Public Vault at the Congressional Cemetery

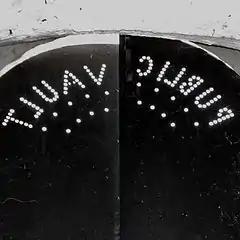
Vent holes from the interior

A classical marble facade with baroque scrolls decorates the partially subterranean vault. Double wrought iron doors have the words "PUBLIC VAULT" displayed through vent holes. The vault is constructed of Aquia Creek sandstone, which was also used to construct many important early structures in Washington, including the White House, the Capitol, and the Latrobe cenotaphs in the cemetery. The vault does not have any niches or shelves to hold coffins; the coffins were placed on the floor and stacked if necessary.